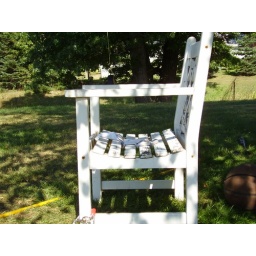
The white chair in our yard. (perfect for reading)